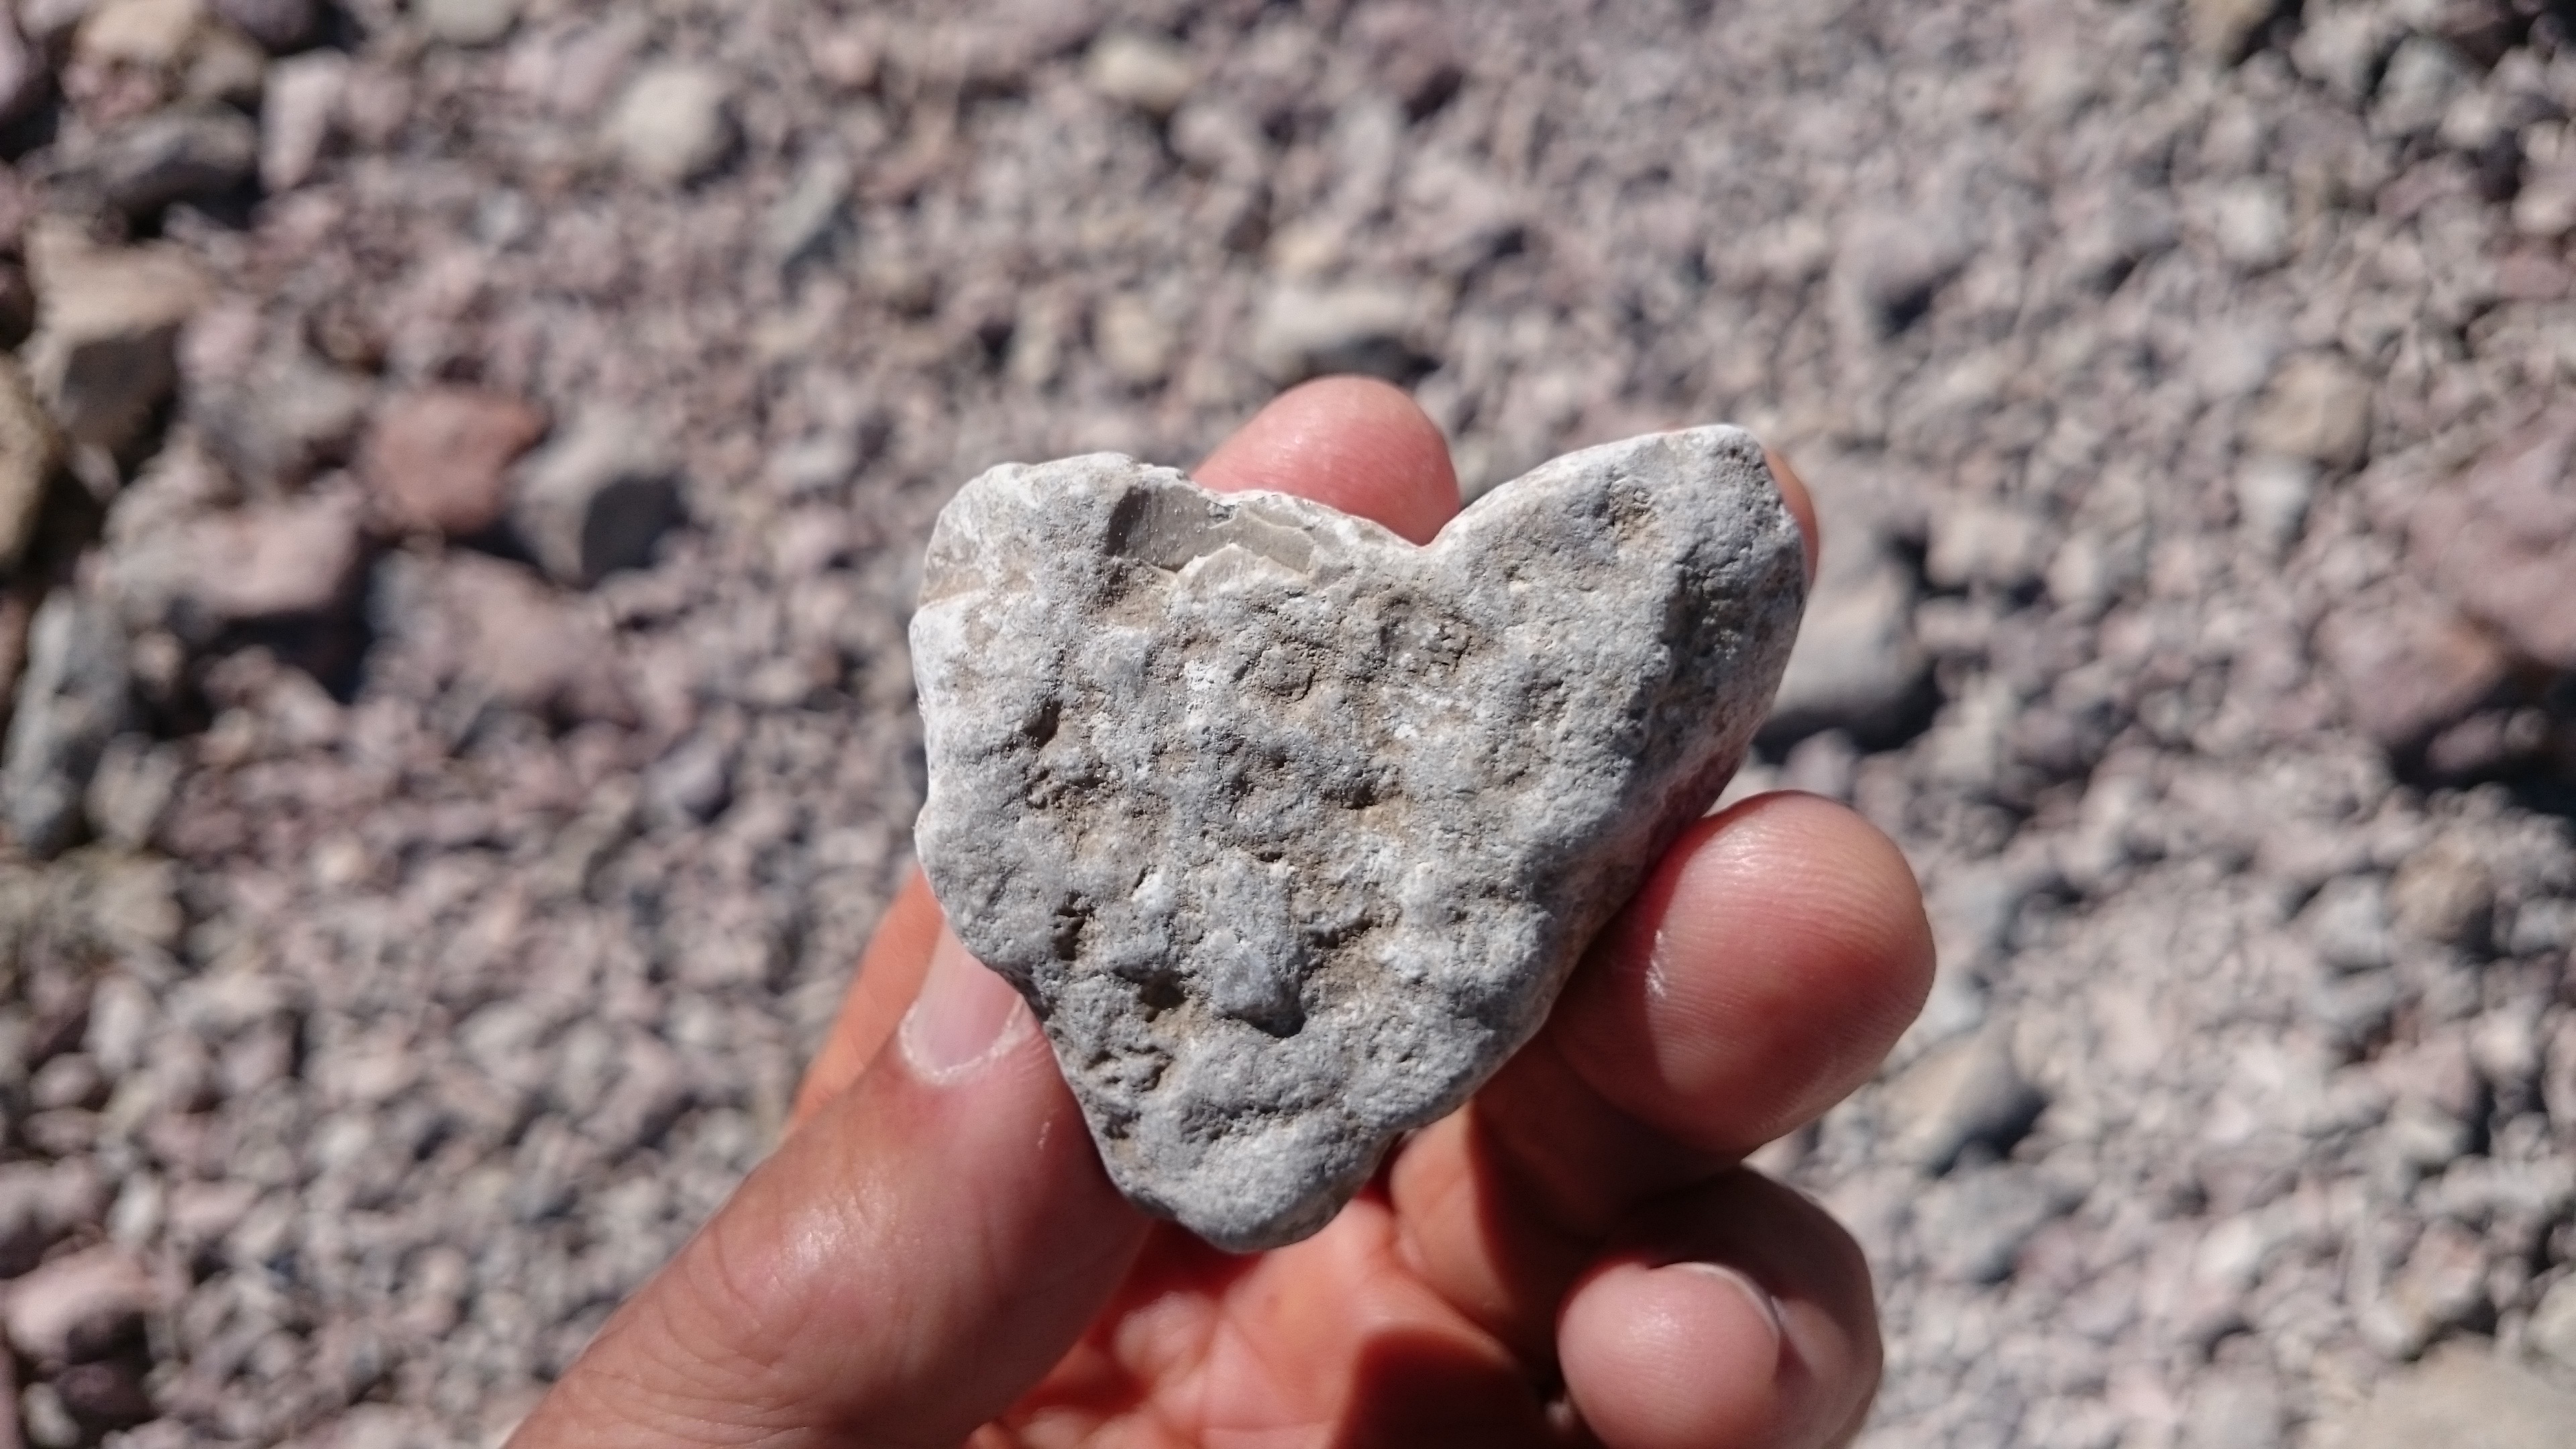
hand, sand, rock, stone, love, heart, soil, reptile, material, close up, organ, macro photography, stone heart